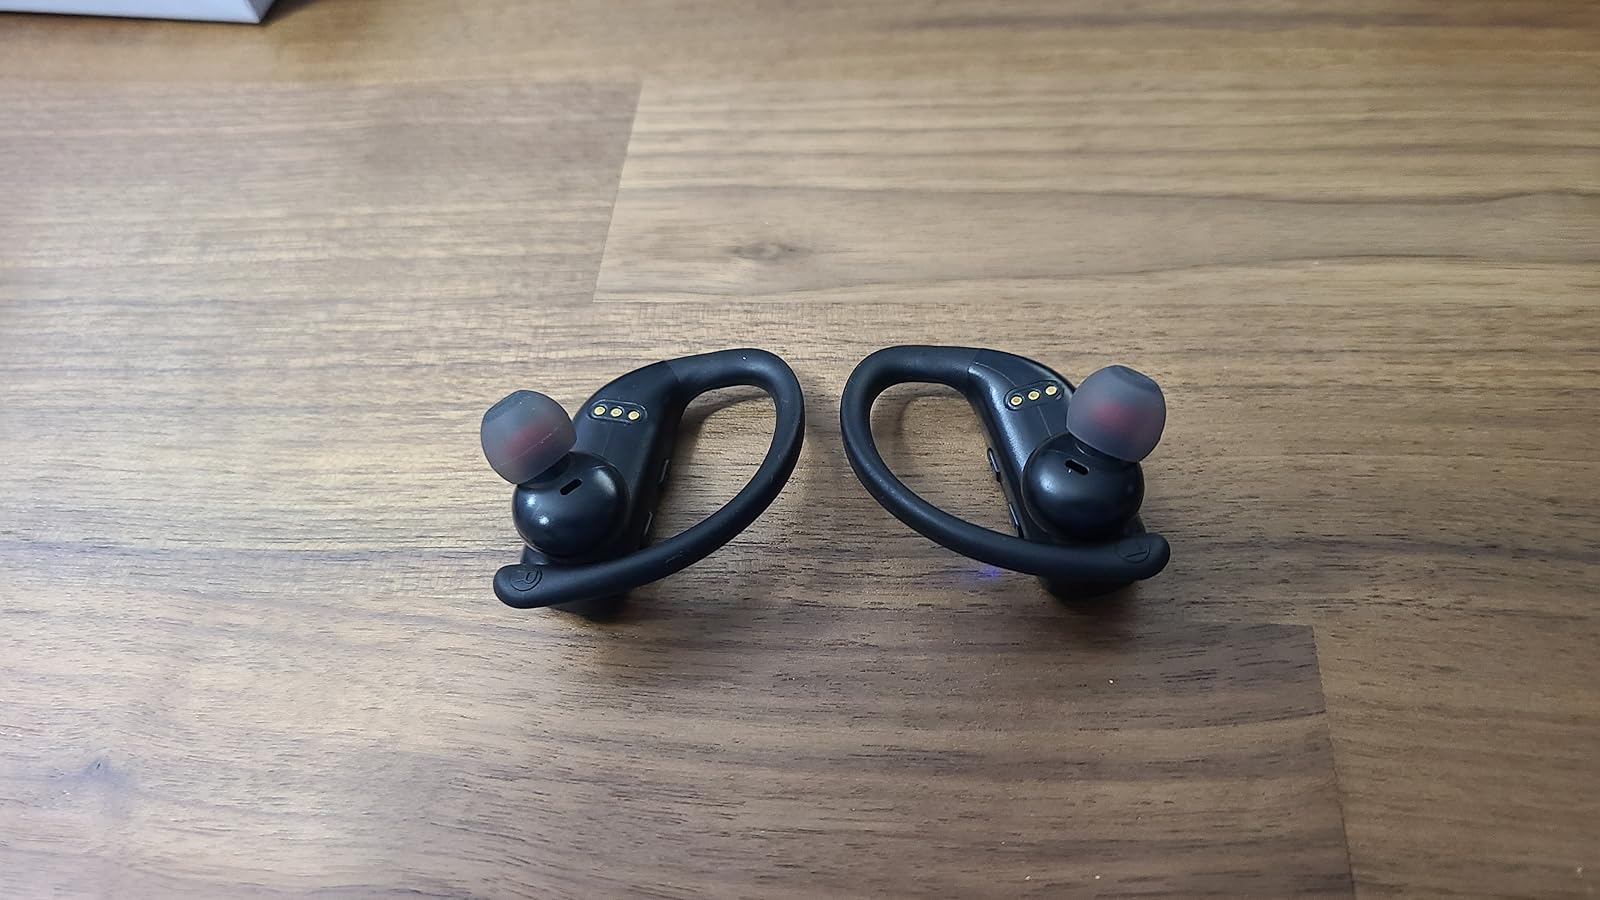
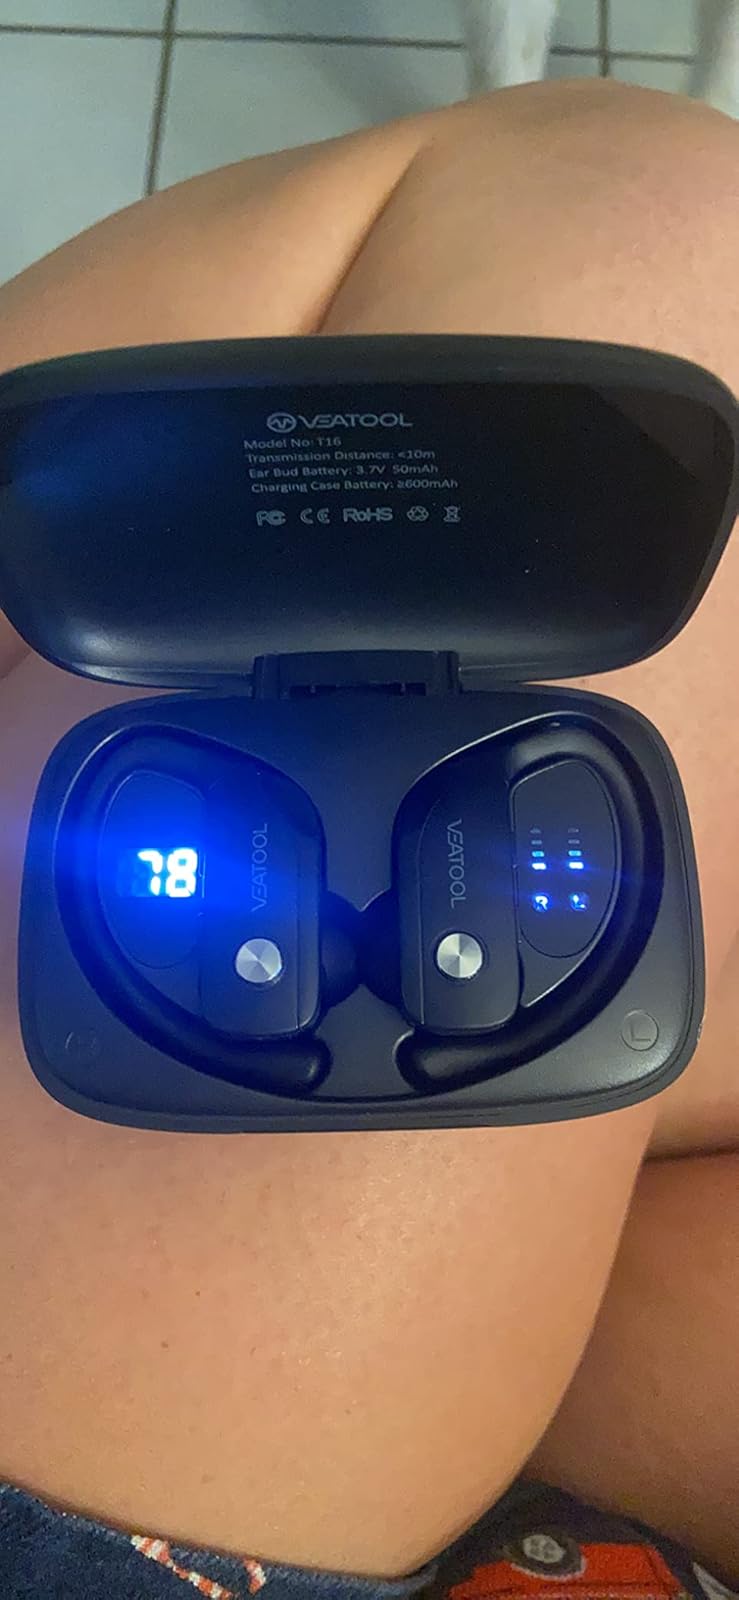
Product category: earbuds
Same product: yes